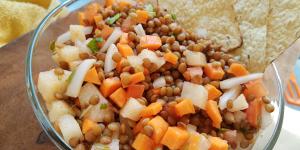
ceviche vegetariano